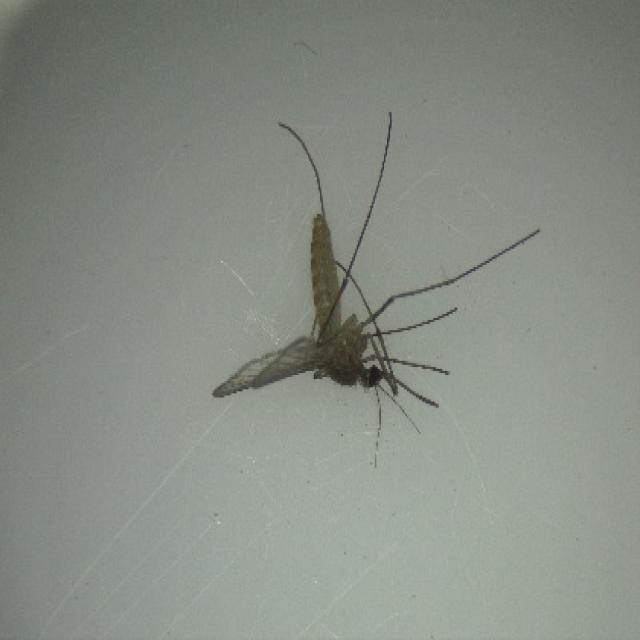
Species: culex_pipiens